Sigebert II

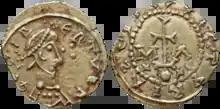
Effigy of Sigebert II on his coin, minted in Marseille

:"See Sigeberht II of Essex for the Saxon ruler by that name."